HaMerotz LaMillion 5

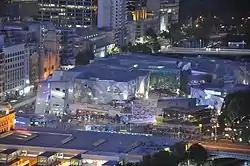
Teams visited the Federation Square overlooking the view of Melbourne city centre for the final leg of "HaMerotz LaMillion".

This season's final Detour was a choice between איטי (Slow) or מהיר (Fast). In Slow, teams had to perform 30 minutes of tai chi to receive their next clue. In Fast, teams had to perform cardio aerobics to receive their next clue.